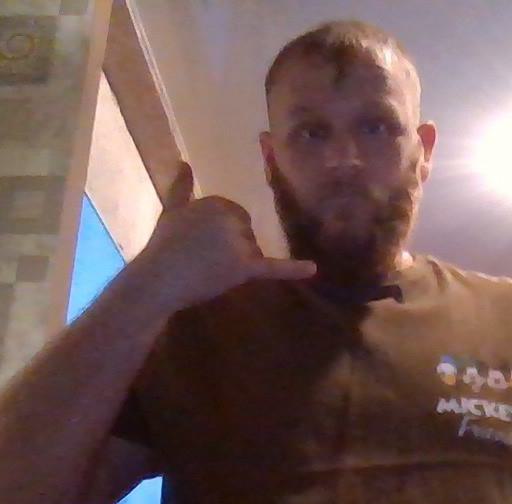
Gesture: call